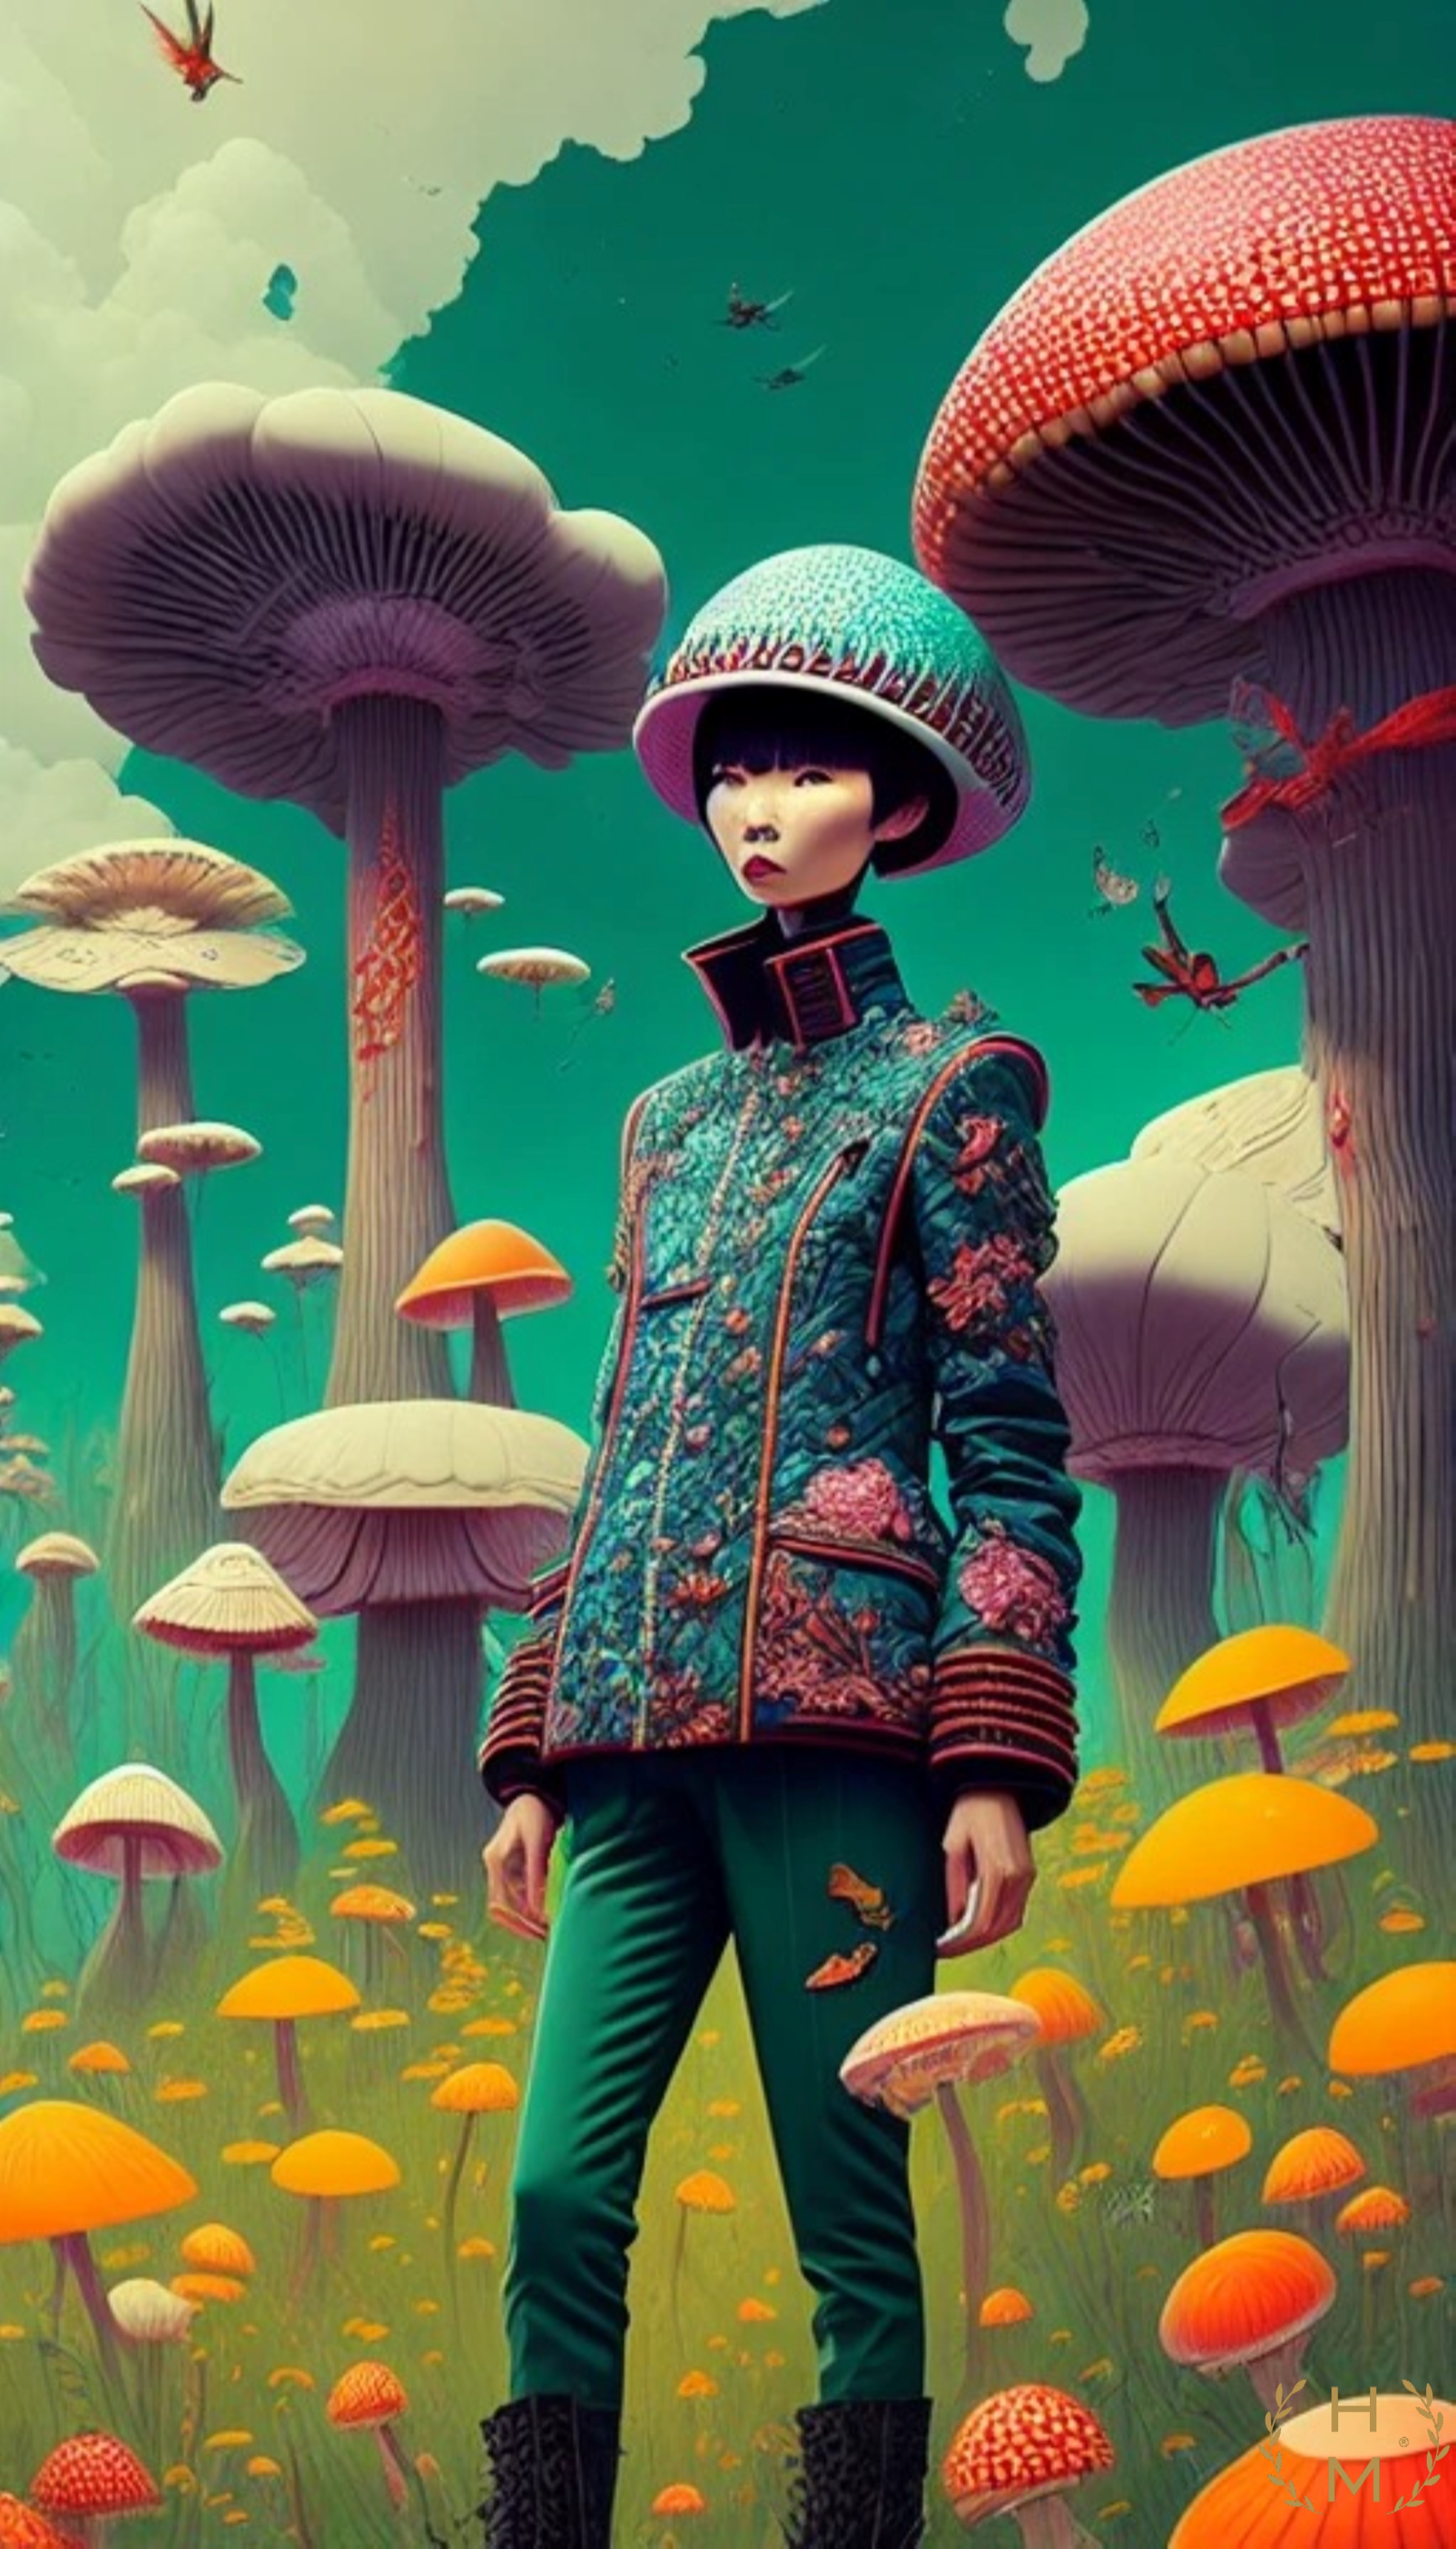
painting, art, artist, artwork, drawing, contemporary art, photography, illustration, paint, love, design, sketch, fine art, abstract art, creative, abstract, acrylic painting, nature, watercolor, art gallery, oil painting, gallery, modern art, abstract painting, digital art, contemporary painting, art collector, style, girl, woman, fashion, mort, plant, green, vertebrate, botany, People in nature, lighting, organism, grass, pink, terrestrial plant, tree, people, magenta, beauty, fashion design, spring, leisure, visual arts, formal wear, pattern, garden, landscape, cg artwork, mushroom, flower, wildflower, fictional character, fun, plant stem, floral design, fashion accessory, vintage clothing, graphic design, jungle